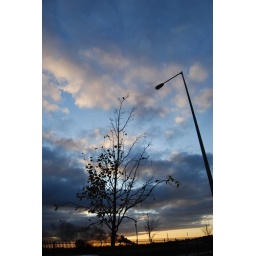
I thought the sky was pretty dramatic this day, especially with the tree and light pole against it.